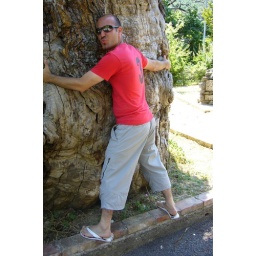
The big tree on the old road in S.Fili